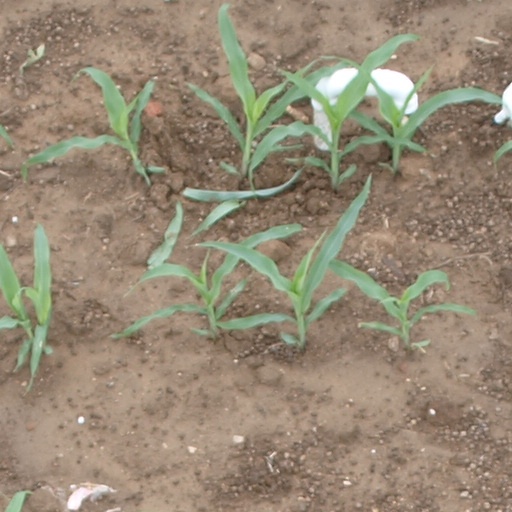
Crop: maize; corn